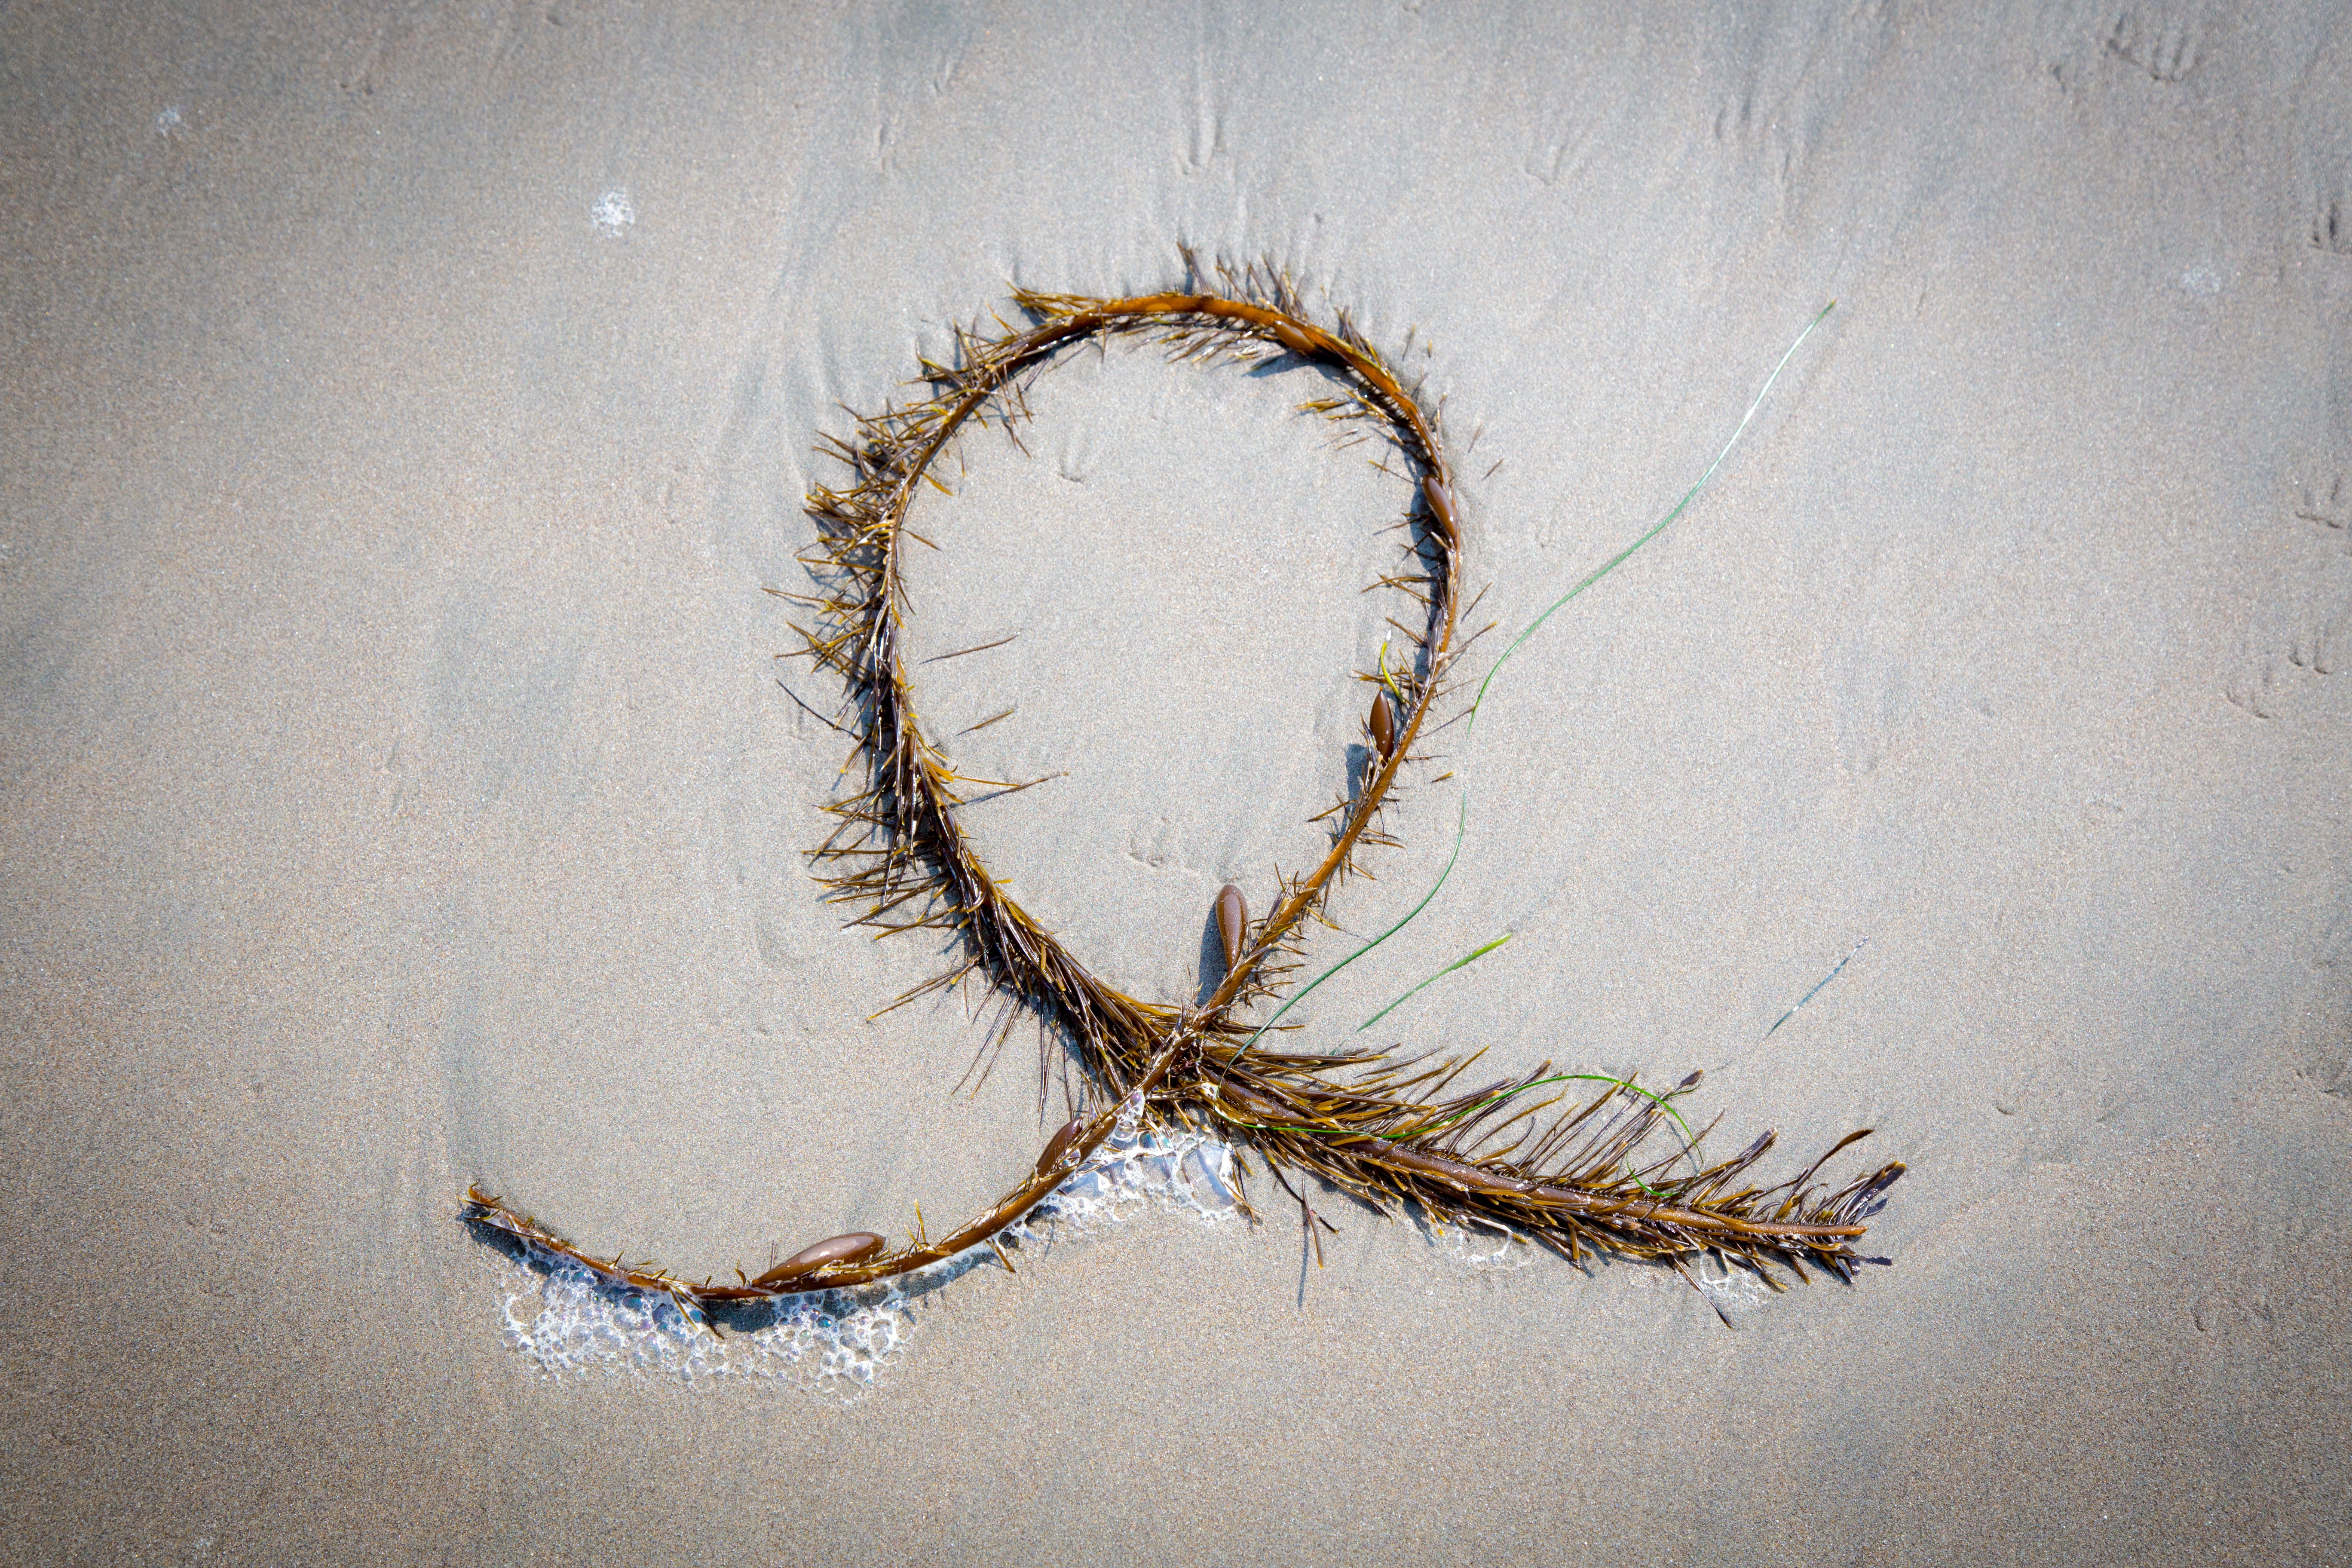
beach, sea, nature, sand, branch, plant, leaf, circle, twig, close up, sketch, drawing, algae, pacific, macro photography